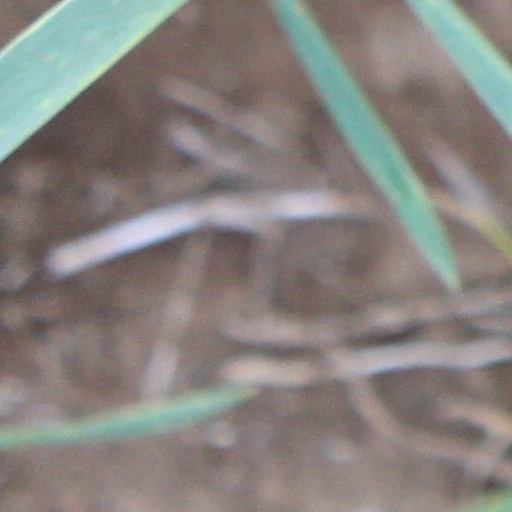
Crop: wheat